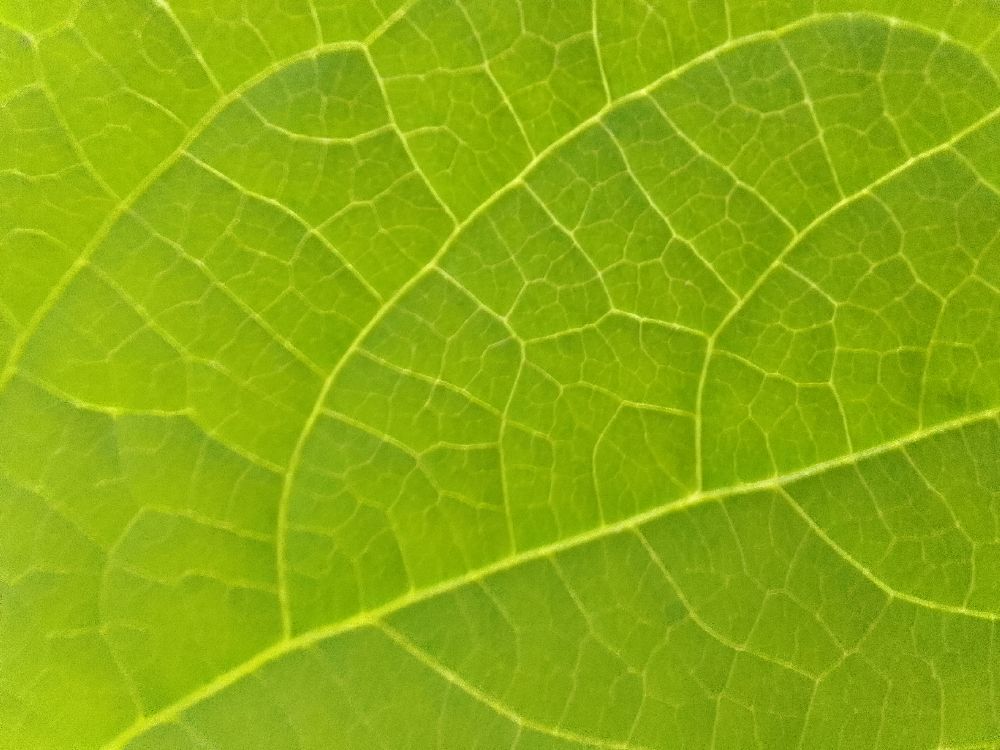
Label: healthy